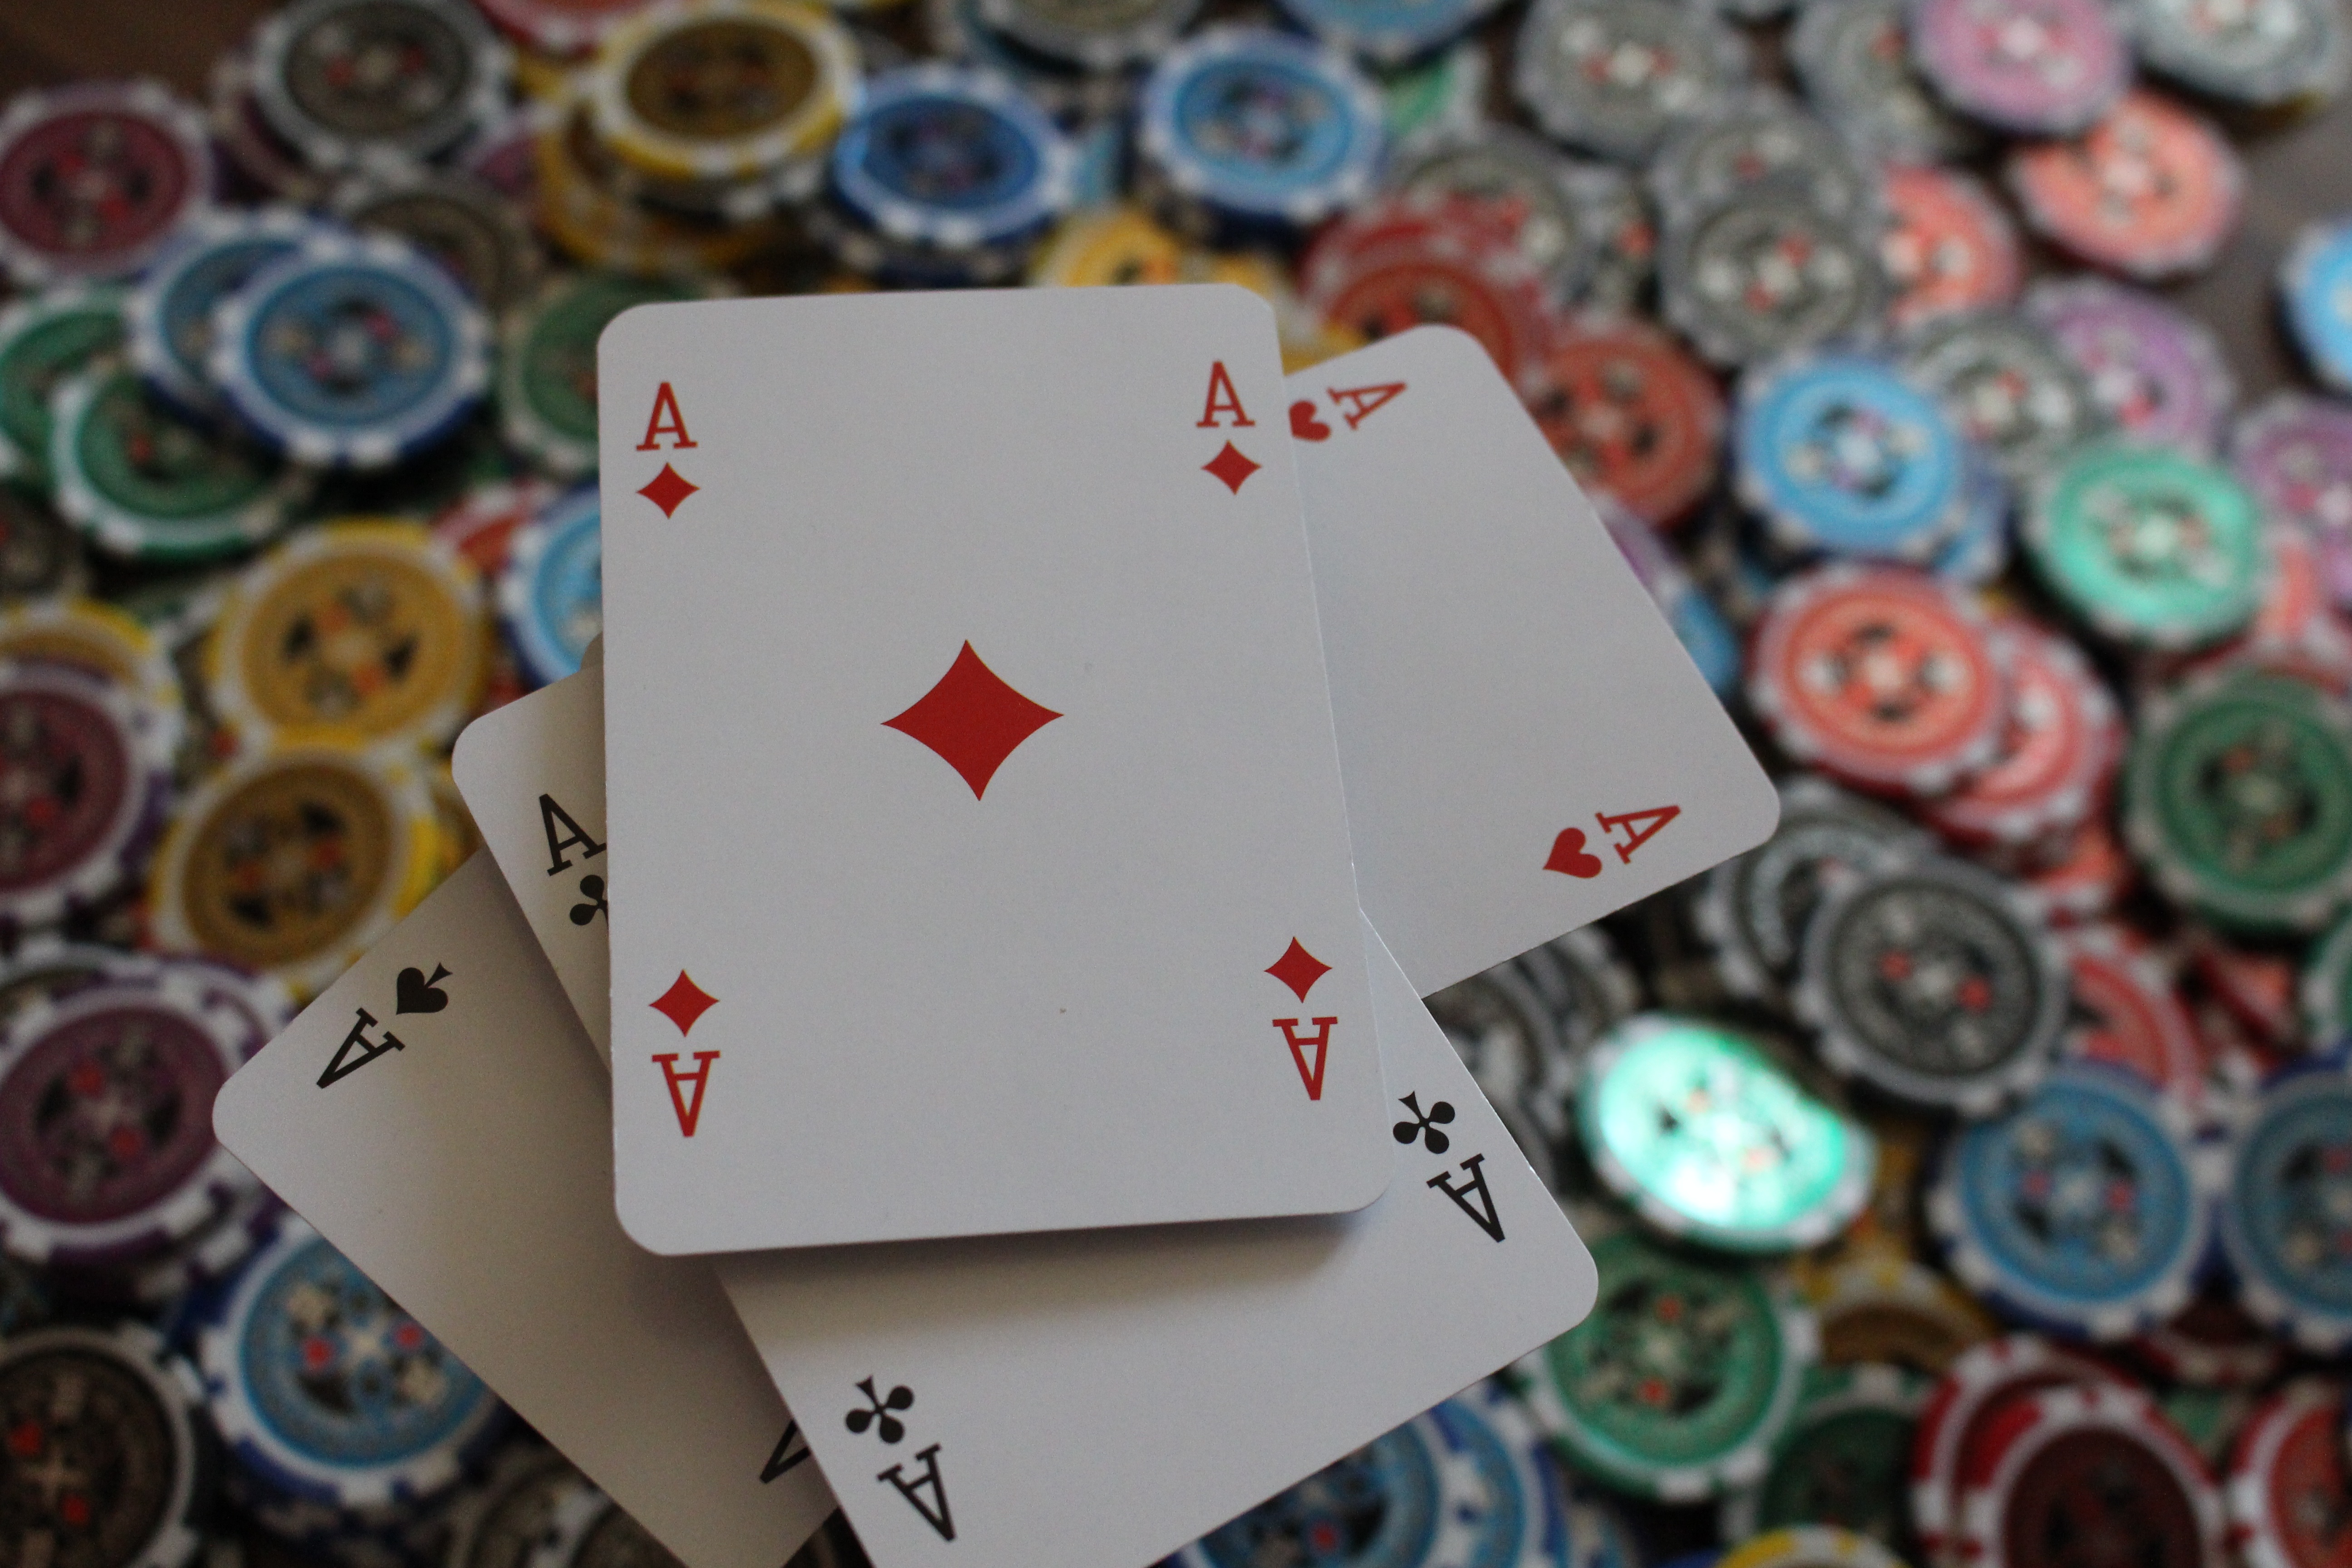
game, number, green, red, money, black, ace, art, casino, gambling, games, luck, chips, poker, tab